Answer in natural language. How many DiningTables are visible in the scene? Choose between the following options: 3, 4, 0, 5 or 2
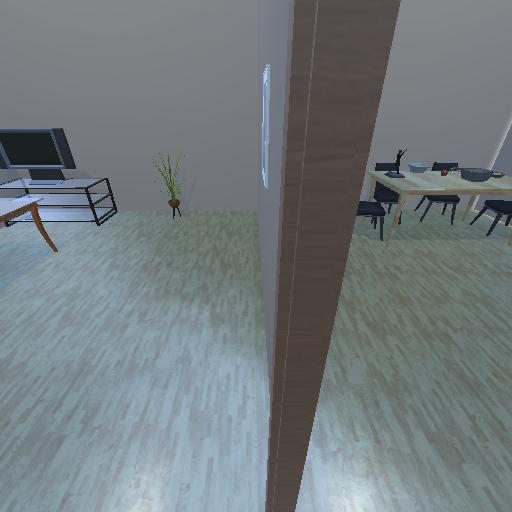
<answer>2</answer>